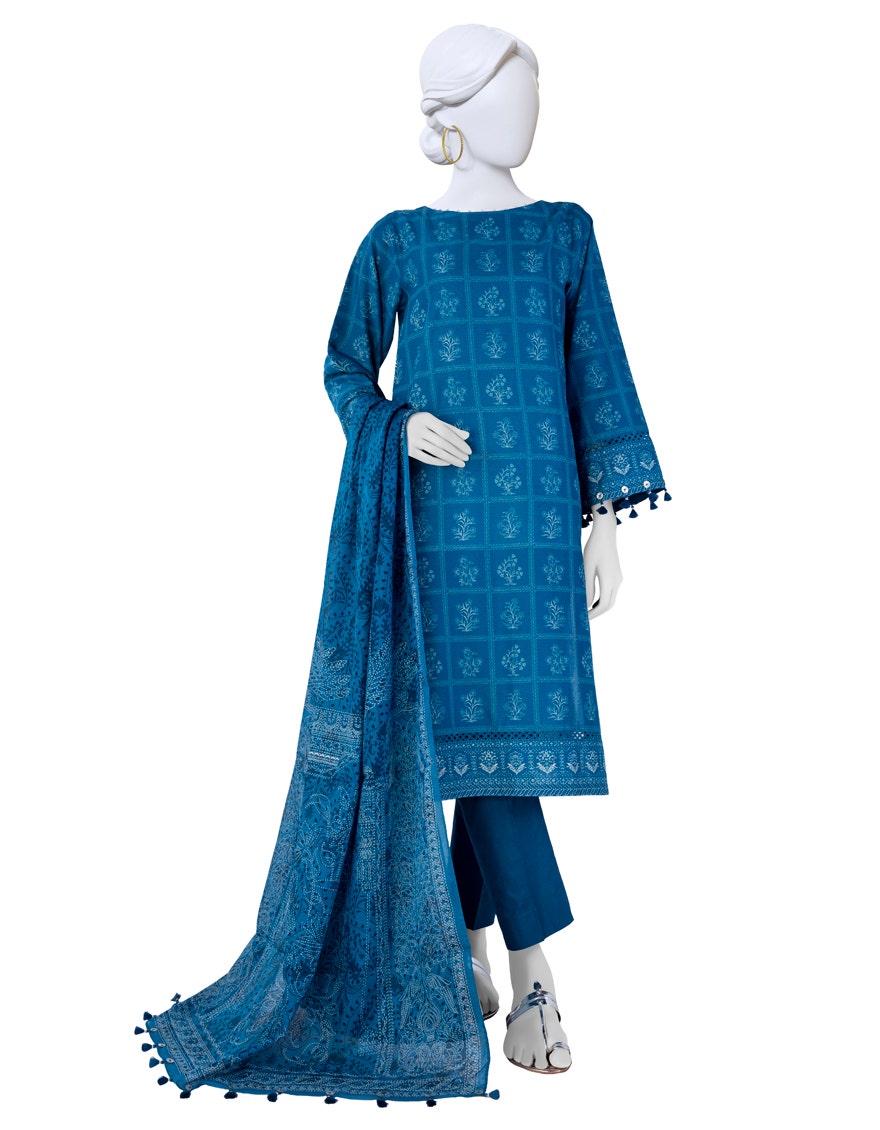
blue kashmiri embroidered cotton suit